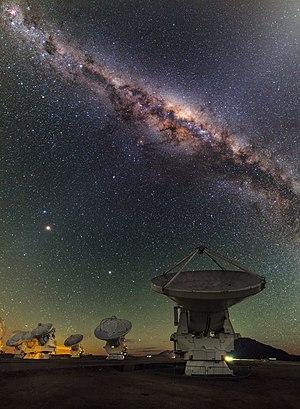
Le désert d'Atacama est une région hyperaride située au Chili en Amérique du Sud. L'Atacama est connu pour être une des régions les plus arides sur Terre. Certains secteurs peuvent en effet être privés de précipitations pendant 50 ans. C'est un désert d'abri coincé entre la fosse océanique d'Atacama et la cordillère des Andes. Il est situé dans le nord du pays et couvre la région d'Arica et Parinacota, la région de Tarapacá, la région d'Antofagasta et le nord de la région d'Atacama. Le désert d'Atacama forme une écorégion terrestre définie par le Fonds mondial pour la nature, qui appartient au biome des déserts et brousses xériques de l'écozone néotropicale. Il inclut les villes d'Antofagasta, de Calama, d'Arica, d'Iquique et de Copiapó qui comptent toutes plus de 100 000 habitants.